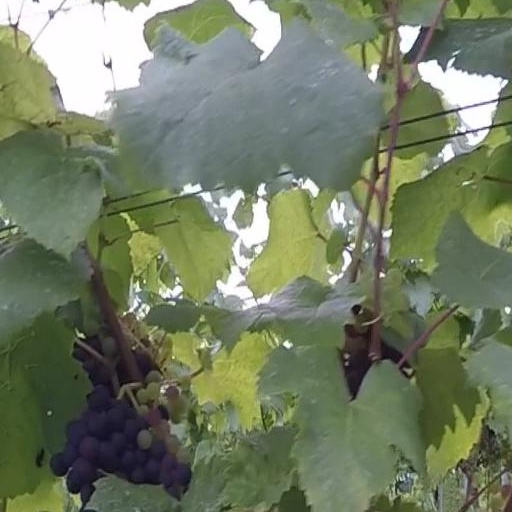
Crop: grape